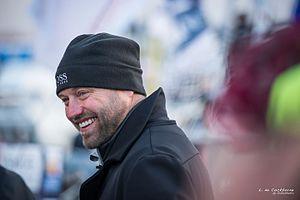
La Route du Rhum 2018 est la onzième édition de la Route du Rhum, course transatlantique en solitaire. Elle s'élance de Saint-Malo le dimanche 4 novembre 2018 à 14 heures, et rallie Pointe-à-Pitre, en Guadeloupe. La flotte est répartie en six catégories : Ultime, Multi50, IMOCA, Class40, Rhum Multi et Rhum Mono. Le directeur de course est Jacques Caraës.
Le Vendée Globe 2016-2017 constitue la huitième édition du Vendée Globe. Le départ pour les vingt-neuf concurrents engagés a été donné le 6 novembre 2016 en baie des Sables-d'Olonne à 13 h 2. Épreuve majeure du circuit IMOCA, il est couru en solitaire, sans assistance et sans escale, à bord de monocoques de 60 pieds. Armel Le Cléac'h remporte la course sur le 60 pieds IMOCA doté de foils Banque populaire VIII en passant la ligne d'arrivée le 19 janvier à 16 h 37, établissant un nouveau record de la circumnavigation dans cette épreuve en 74 jours 3 heures 35 minutes et 46 secondes. Il devance le Britannique Alex Thomson, arrivé le 20 janvier à 8 h 37, de 15 heures 59 minutes et 29 secondes, après un duel à l'avant de la flotte qui a duré toute la course. Thomson améliore par ailleurs le 16 janvier le record de distance parcourue en 24 heures : 536,81 milles à une moyenne de 22,36 nœuds.